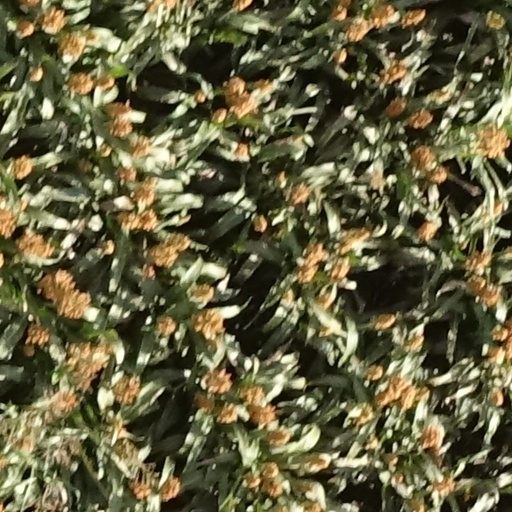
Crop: sorghum